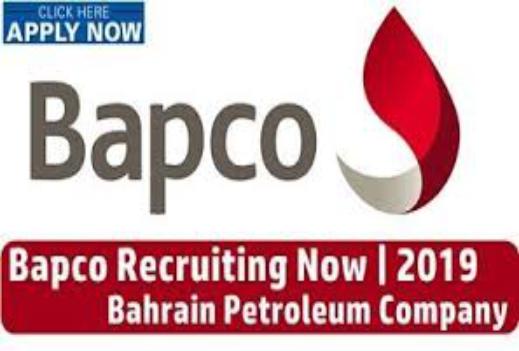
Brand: Bapco
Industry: Others